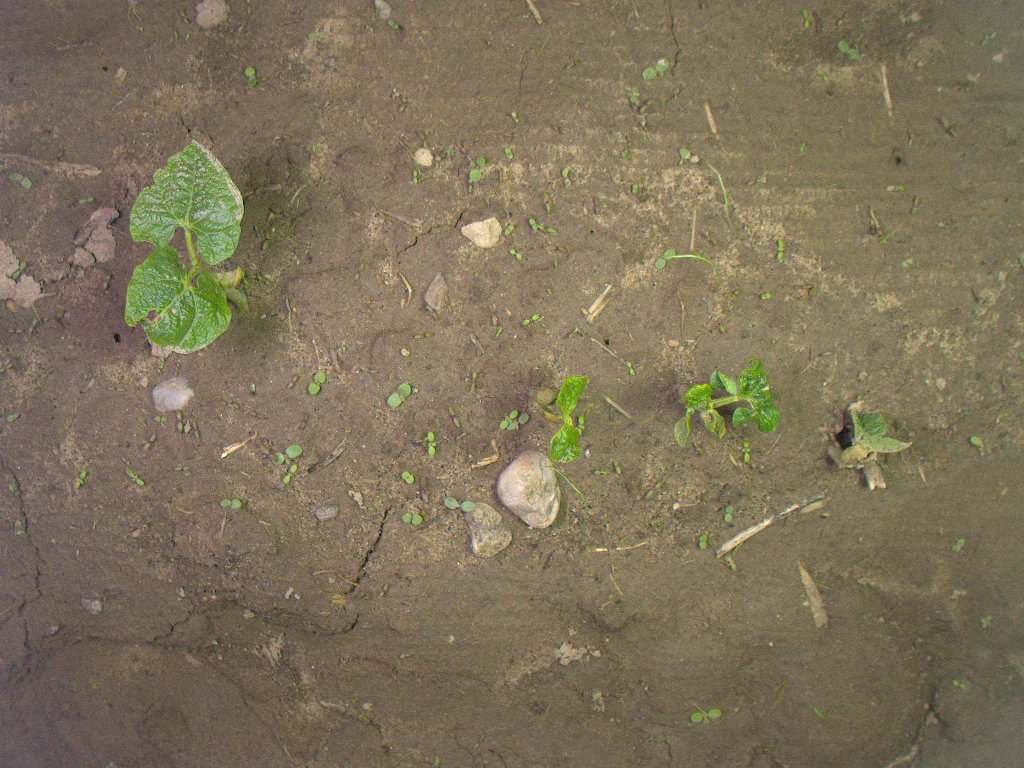
Crop: bean
Objects: bean, bean, bean, bean, stem_bean, stem_bean, stem_bean, stem_bean